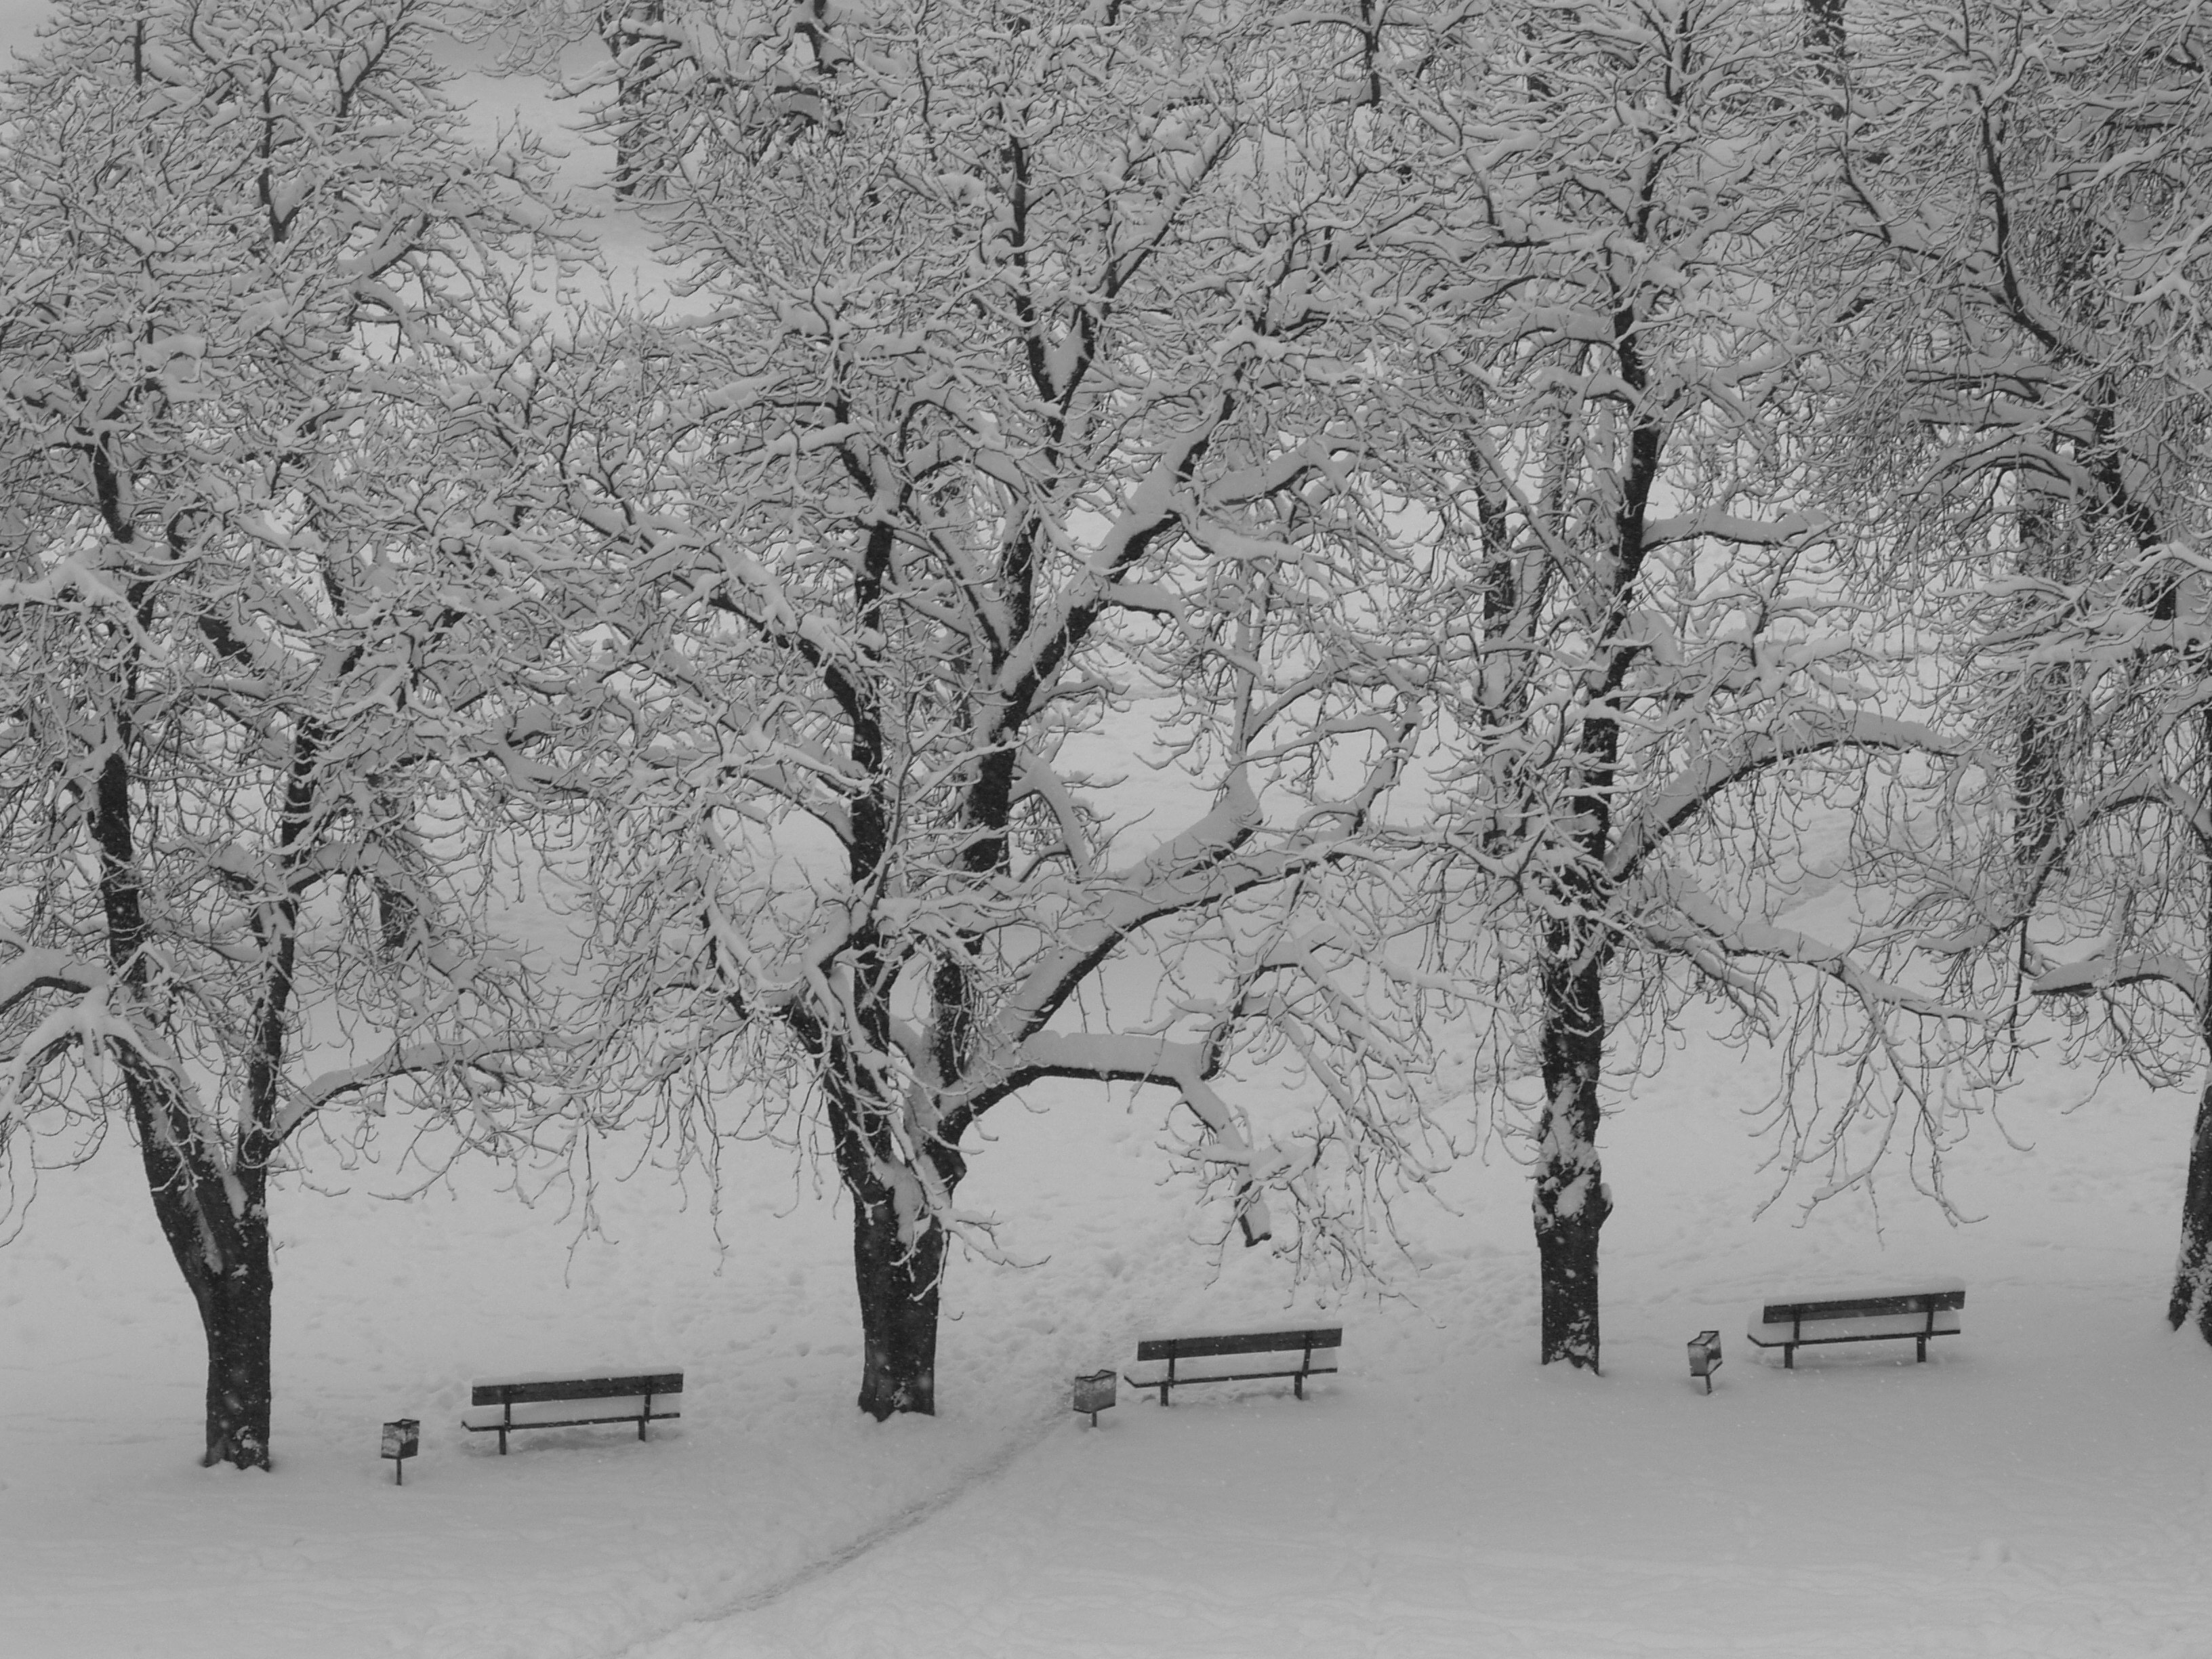
landscape, tree, nature, outdoor, branch, snow, cold, winter, black and white, white, bench, frost, city, urban, park, weather, monochrome, season, snowfall, blizzard, january, freezing, monochrome photography, atmospheric phenomenon, winter storm